Fremington Local Nature Reserve

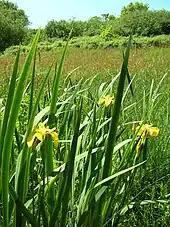
"Iris pseudacorus" at Fremington

Fremington Local Nature Reserve is a Local Nature Reserve situated between Bideford and Barnstaple in North Devon. The Local Nature Reserve was designated in 2006. The reserve comprises two separate areas: Lovell's Field and Leat Meadow. Both locations are County Wildlife Sites, and are within the North Devon Biosphere Reserve.